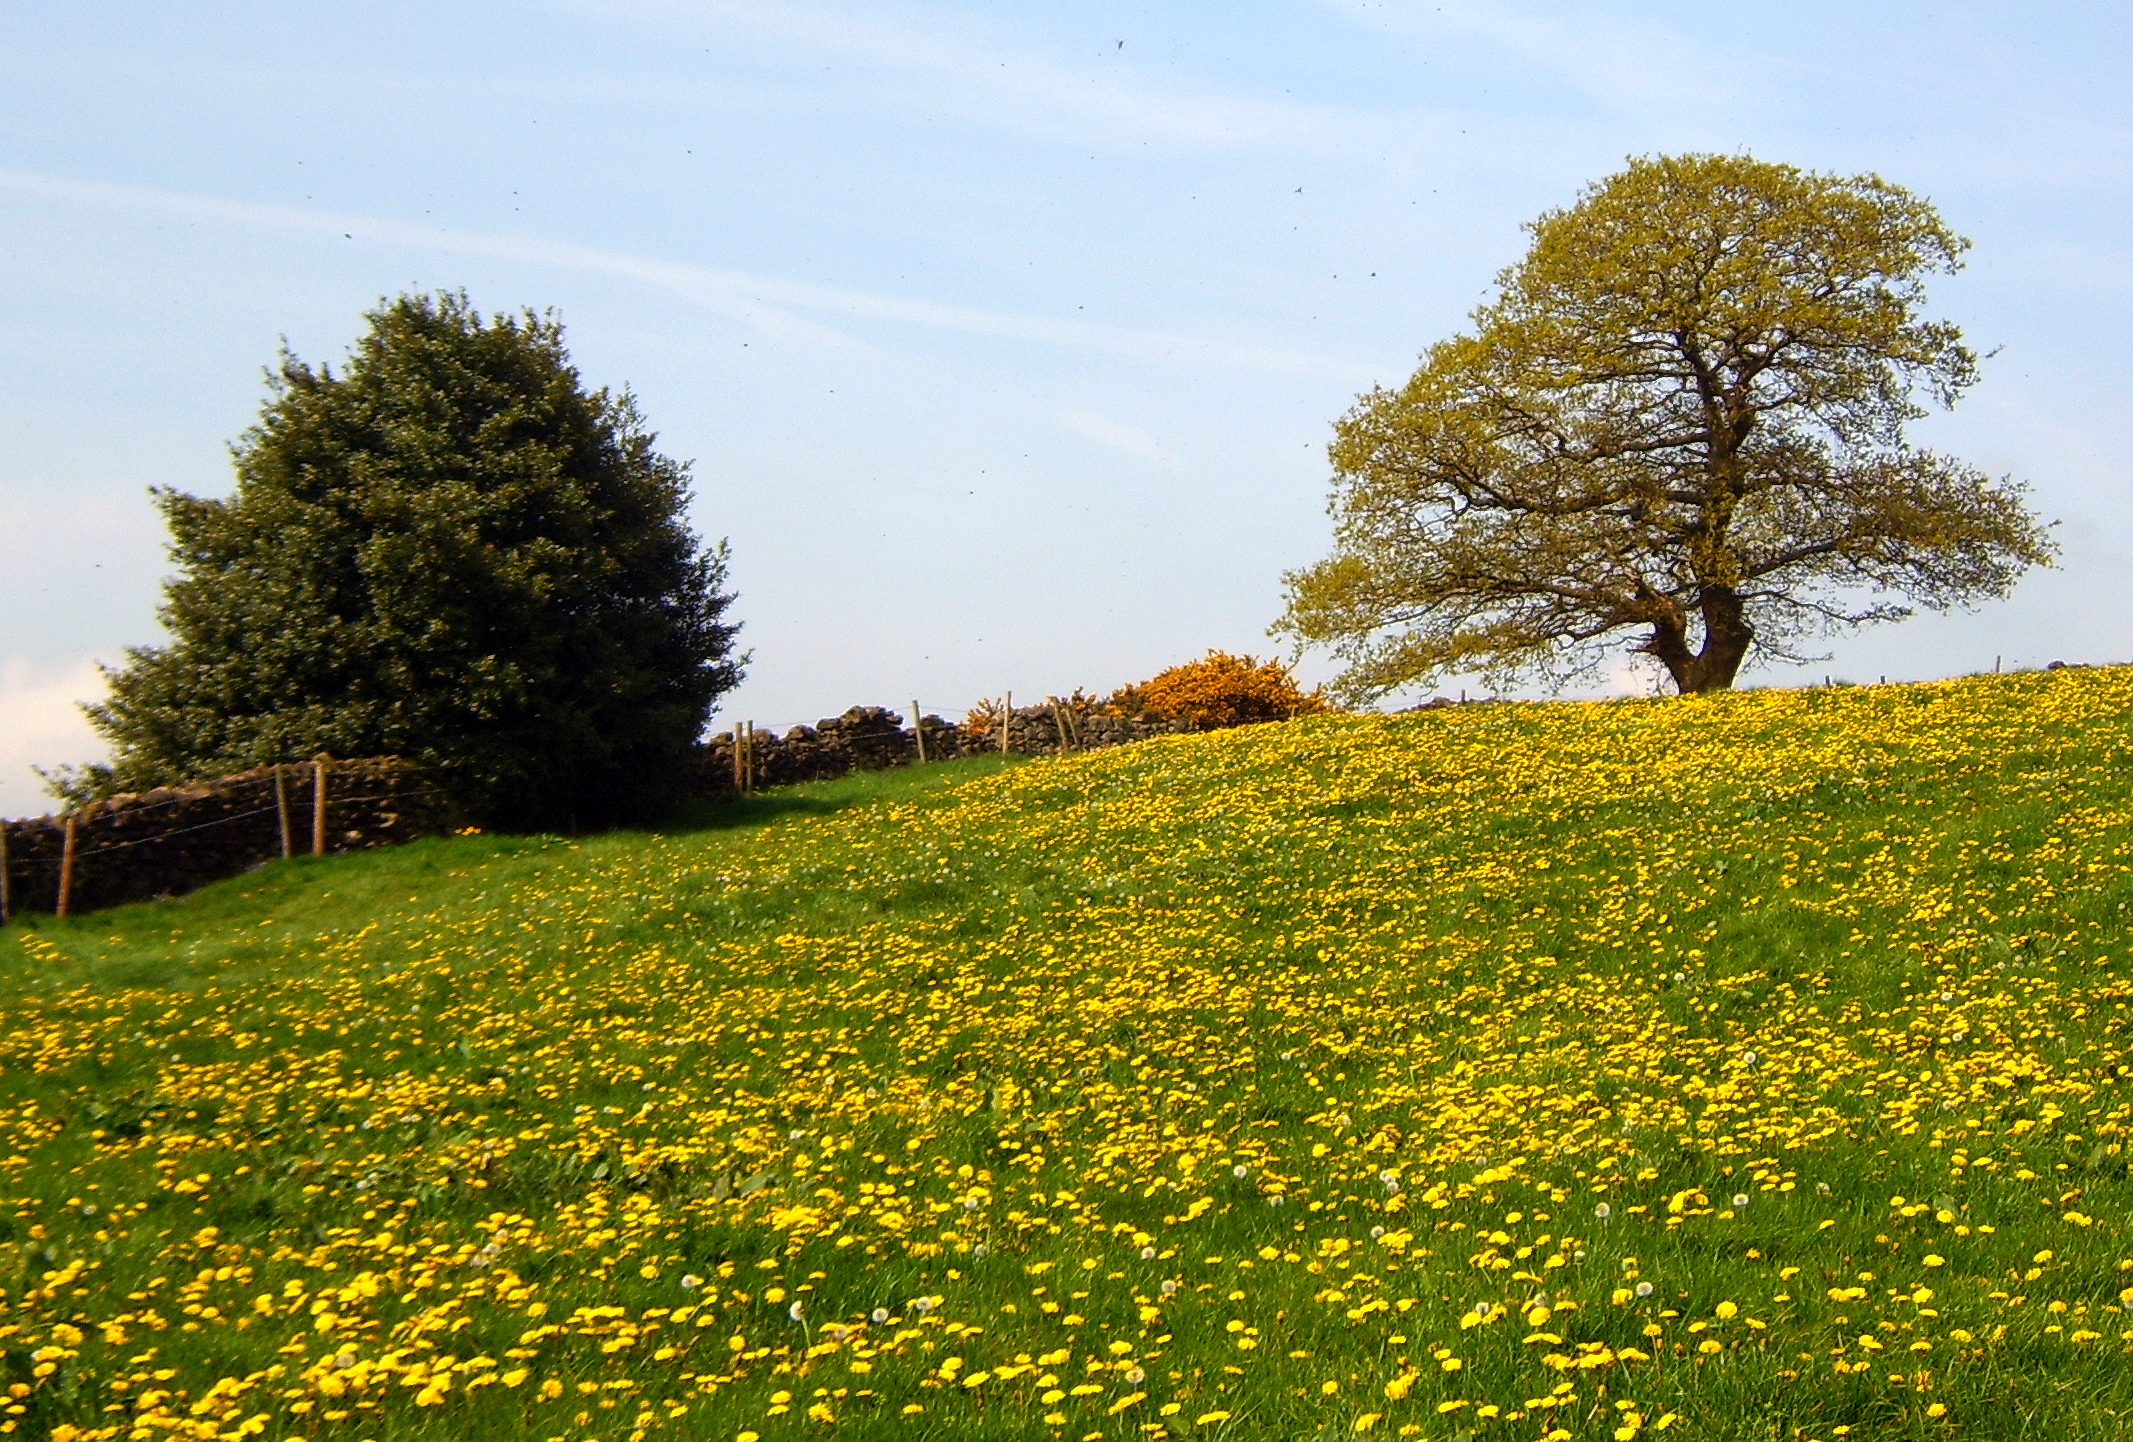
dandelion, tree, field, natural landscape, People in nature, meadow, nature, pasture, yellow, grassland, natural environment, spring, flower, plant, grass, wildflower, sky, rural area, prairie, sunlight, landscape, summer, hill, farm, land lot, flowering plant